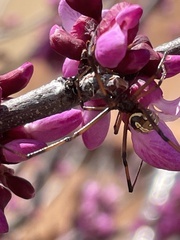
Species: Lactrodectus_hesperus